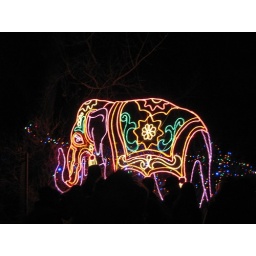
This elephant (or &amp;quot;elfen-ant&amp;quot; in my two-year-old niece's vocabulary) is my favorite animal in Zoo Lights.